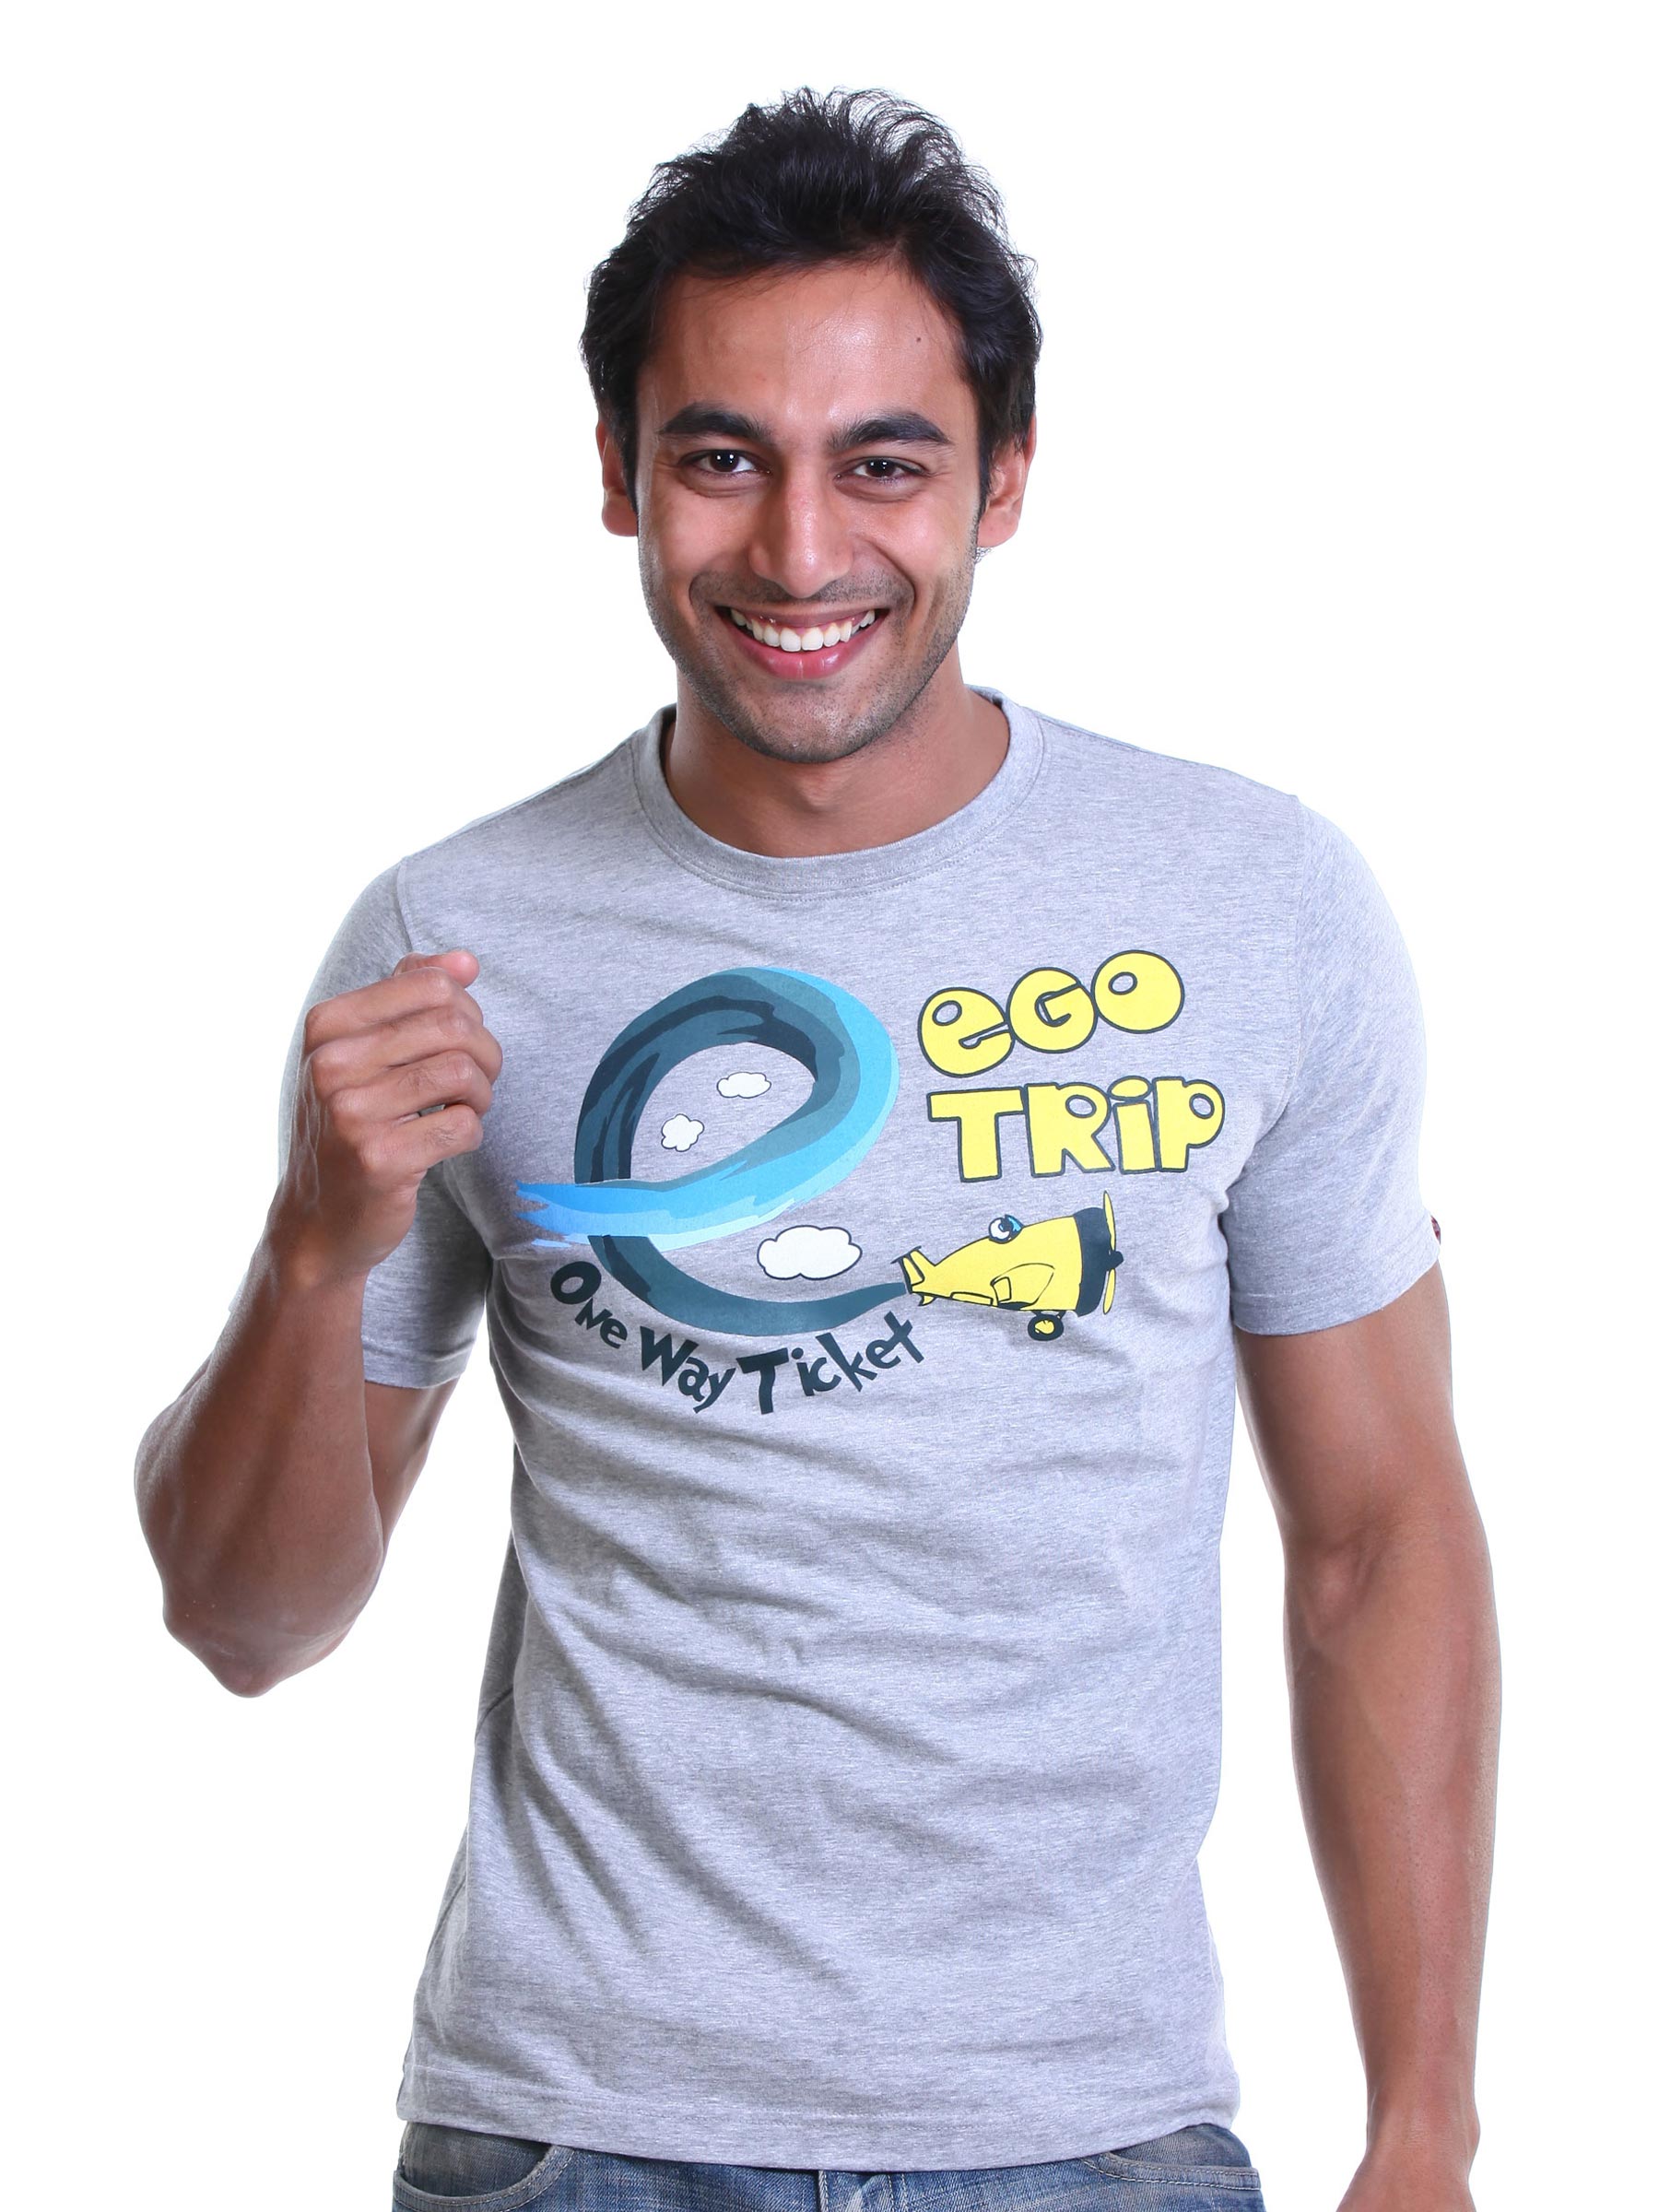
Probase Men Grey T-shirt
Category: Apparel / Topwear / Tshirts
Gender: Men
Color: Grey
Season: Spring 2011
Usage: Casual